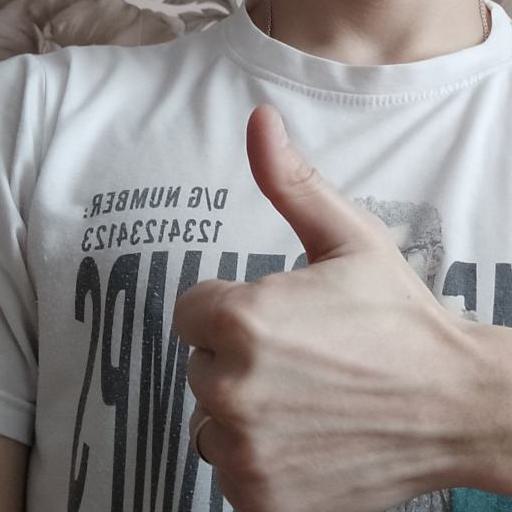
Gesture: like